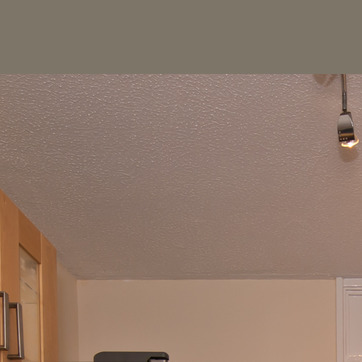
Material: painted